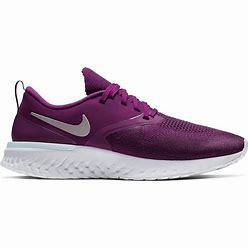
Brand: Nike
Model: Odyssey React Flyknit 2